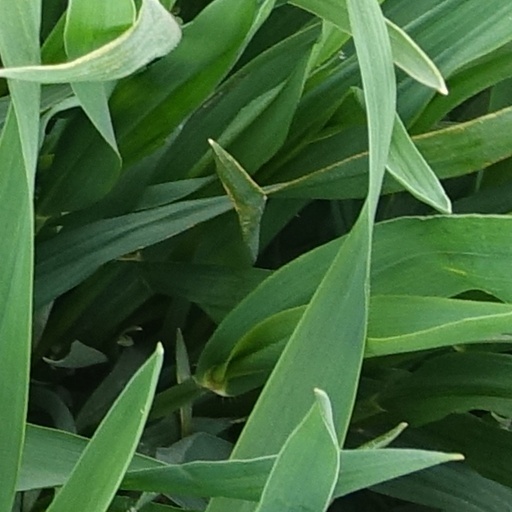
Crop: wheat